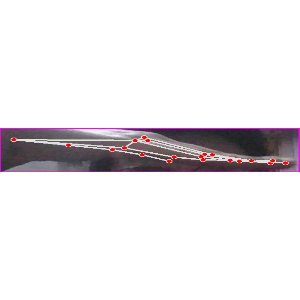
अक्षर: ज